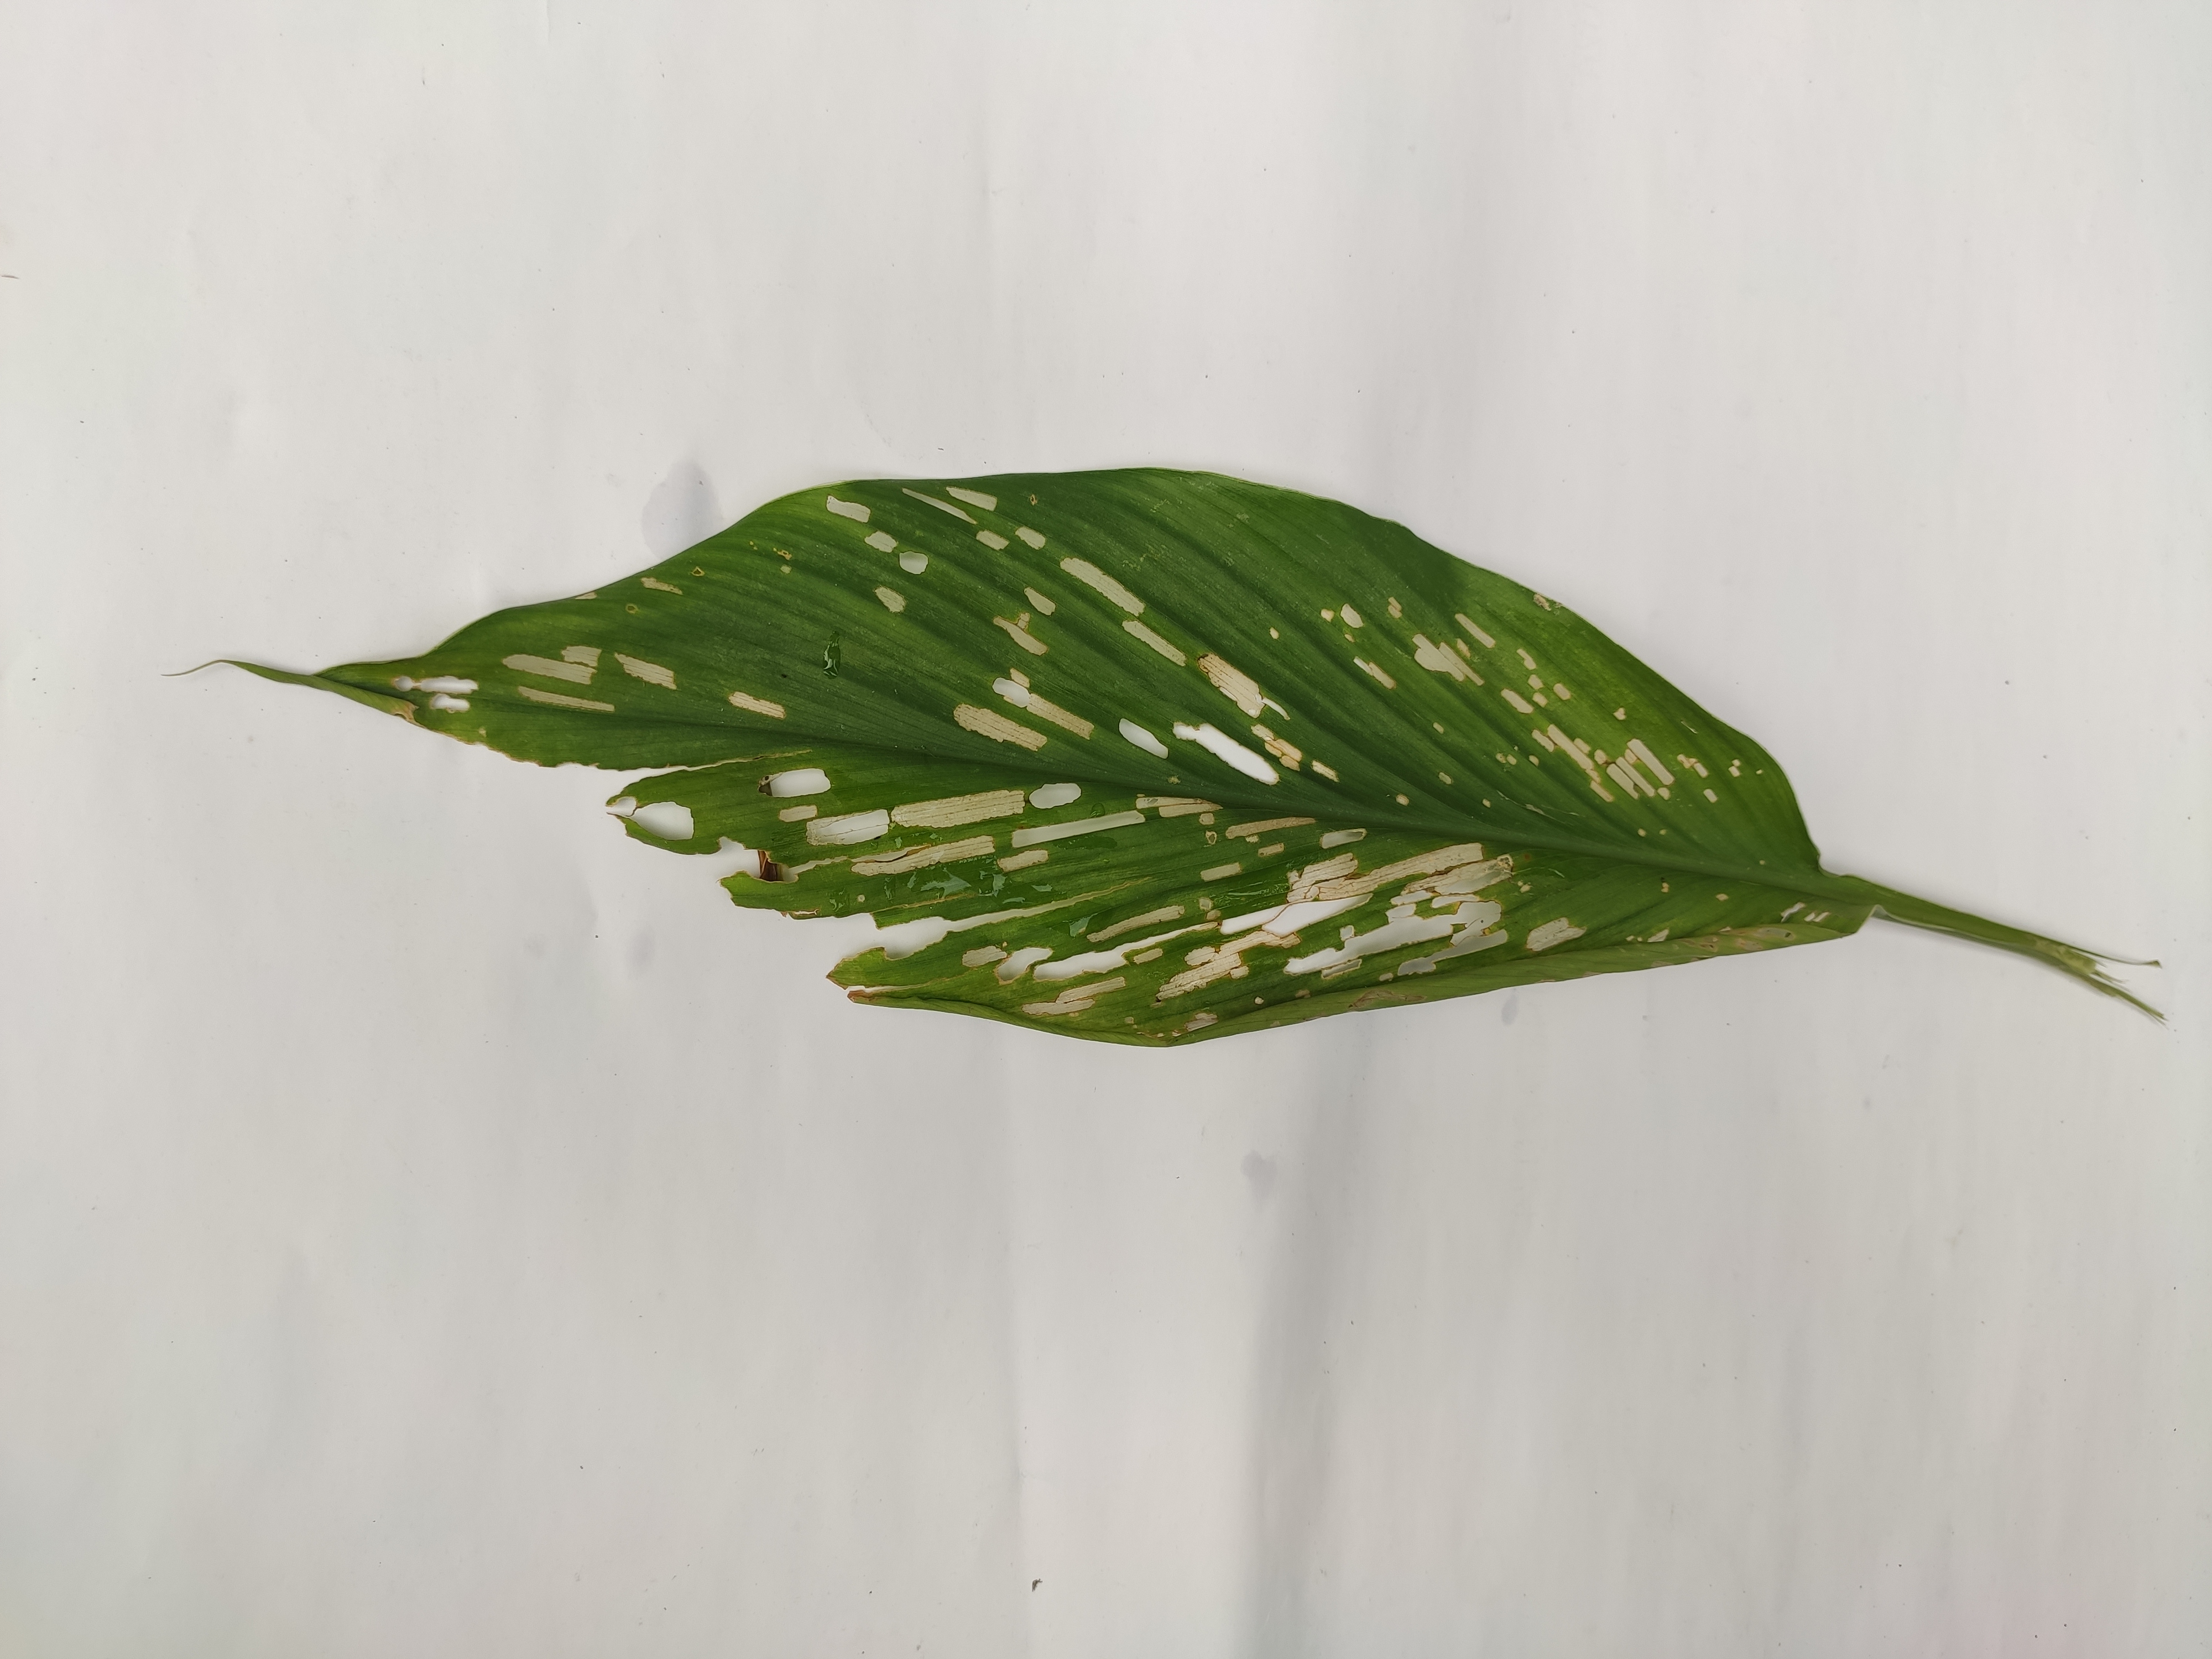
Label: Aphids_Disease